History of Namibia

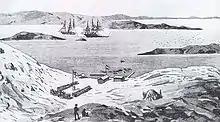
Lüderitz in 1884.

In 1883, a German trader, Adolf Lüderitz, bought Angra Pequena from the Nama chief Josef Frederiks II. The price he paid was 10,000 marks (ℳ) and 260 guns.